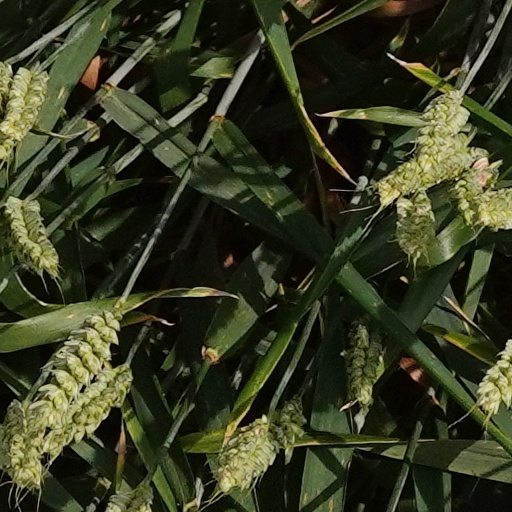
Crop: wheat